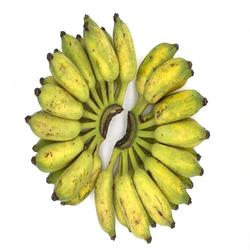
Label: Banana